Prague Independent Film Festival

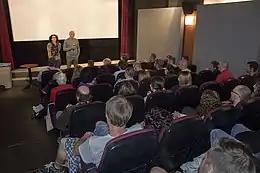

Prague Independent Film Festival (PIFF) is an international film festival held annually in August in Prague, the capital of Czech Republic. The festival focuses on independent cinema. Festival founder and director is Diana Ringo.